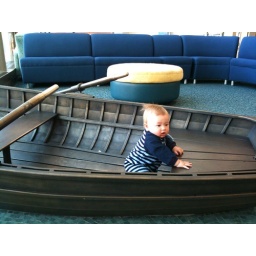
This is the boat thats on the bottom floor of the Mary Bridge Childrens Center in Tacoma.